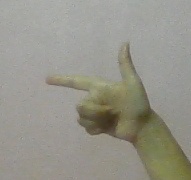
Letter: yaa